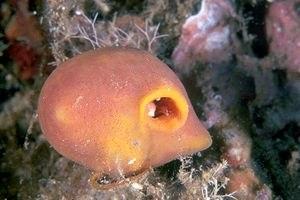
Suberites est un genre de spongiaires de la famille Suberitidae.
Les Suberitidae forment une famille de spongiaires de l'ordre Suberitida.
La Suberites domuncula est une éponge qui s'avère très toxique pour la plupart des spongivores car elle contient de la subéritine, une neurotoxine qui cause des hémorragies hémolytiques chez de nombreuses espèces de vertébrés.